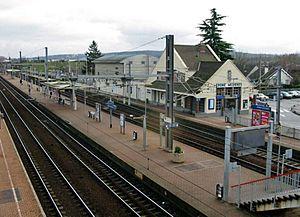
Épône est une commune française située dans le département des Yvelines en région Île-de-France. Elle est située le long de la Seine sur sa rive gauche à 45 km à l'ouest de Paris. Épône forme avec Mézières-sur-Seine une agglomération d'environ 10 000 habitants, l'unité urbaine d'Épône. La commune fait partie depuis le 1ᵉʳ janvier 2016 de la Communauté urbaine Grand Paris Seine et Oise.